Yellowneck

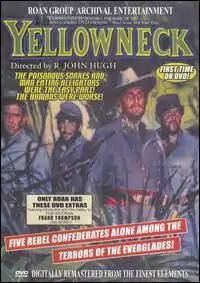
Theatrical release poster

Yellowneck is a 1955 American Civil War film directed by R. John Hugh and starring Lin McCarthy, Stephen Courtleigh, Berry Kroeger and Harold Gordon. It tells the story of five deserters from the Confederate Army who make their way past the Everglades and angry Seminole Indians, in an attempt to get to the Florida coast and then to Cuba.